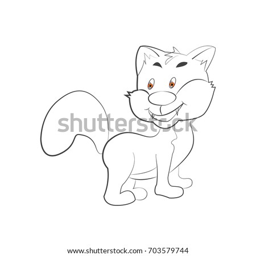
funny characters cat , vector illustration isolated on white background .